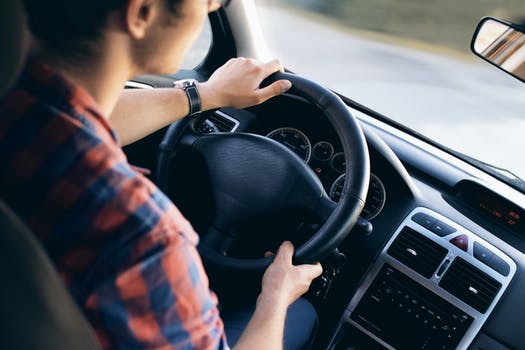
Label: No Watermark